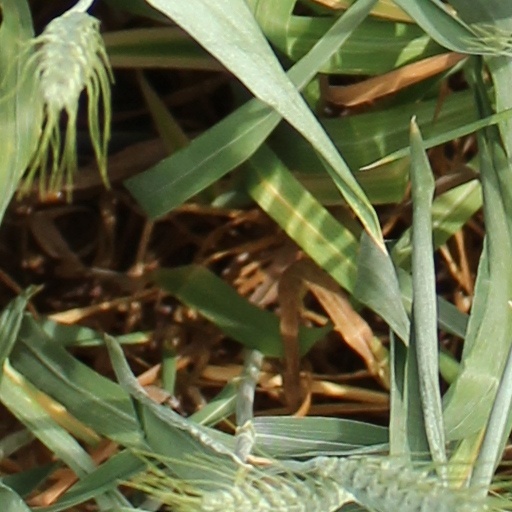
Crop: wheat